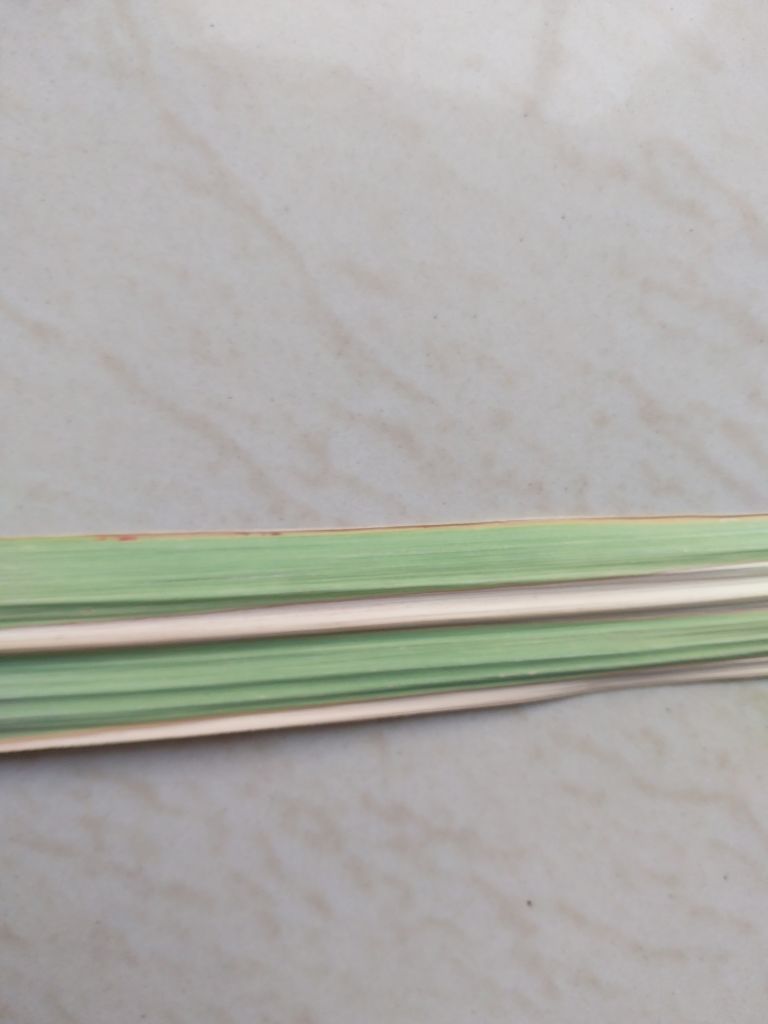
Label: BrownRust